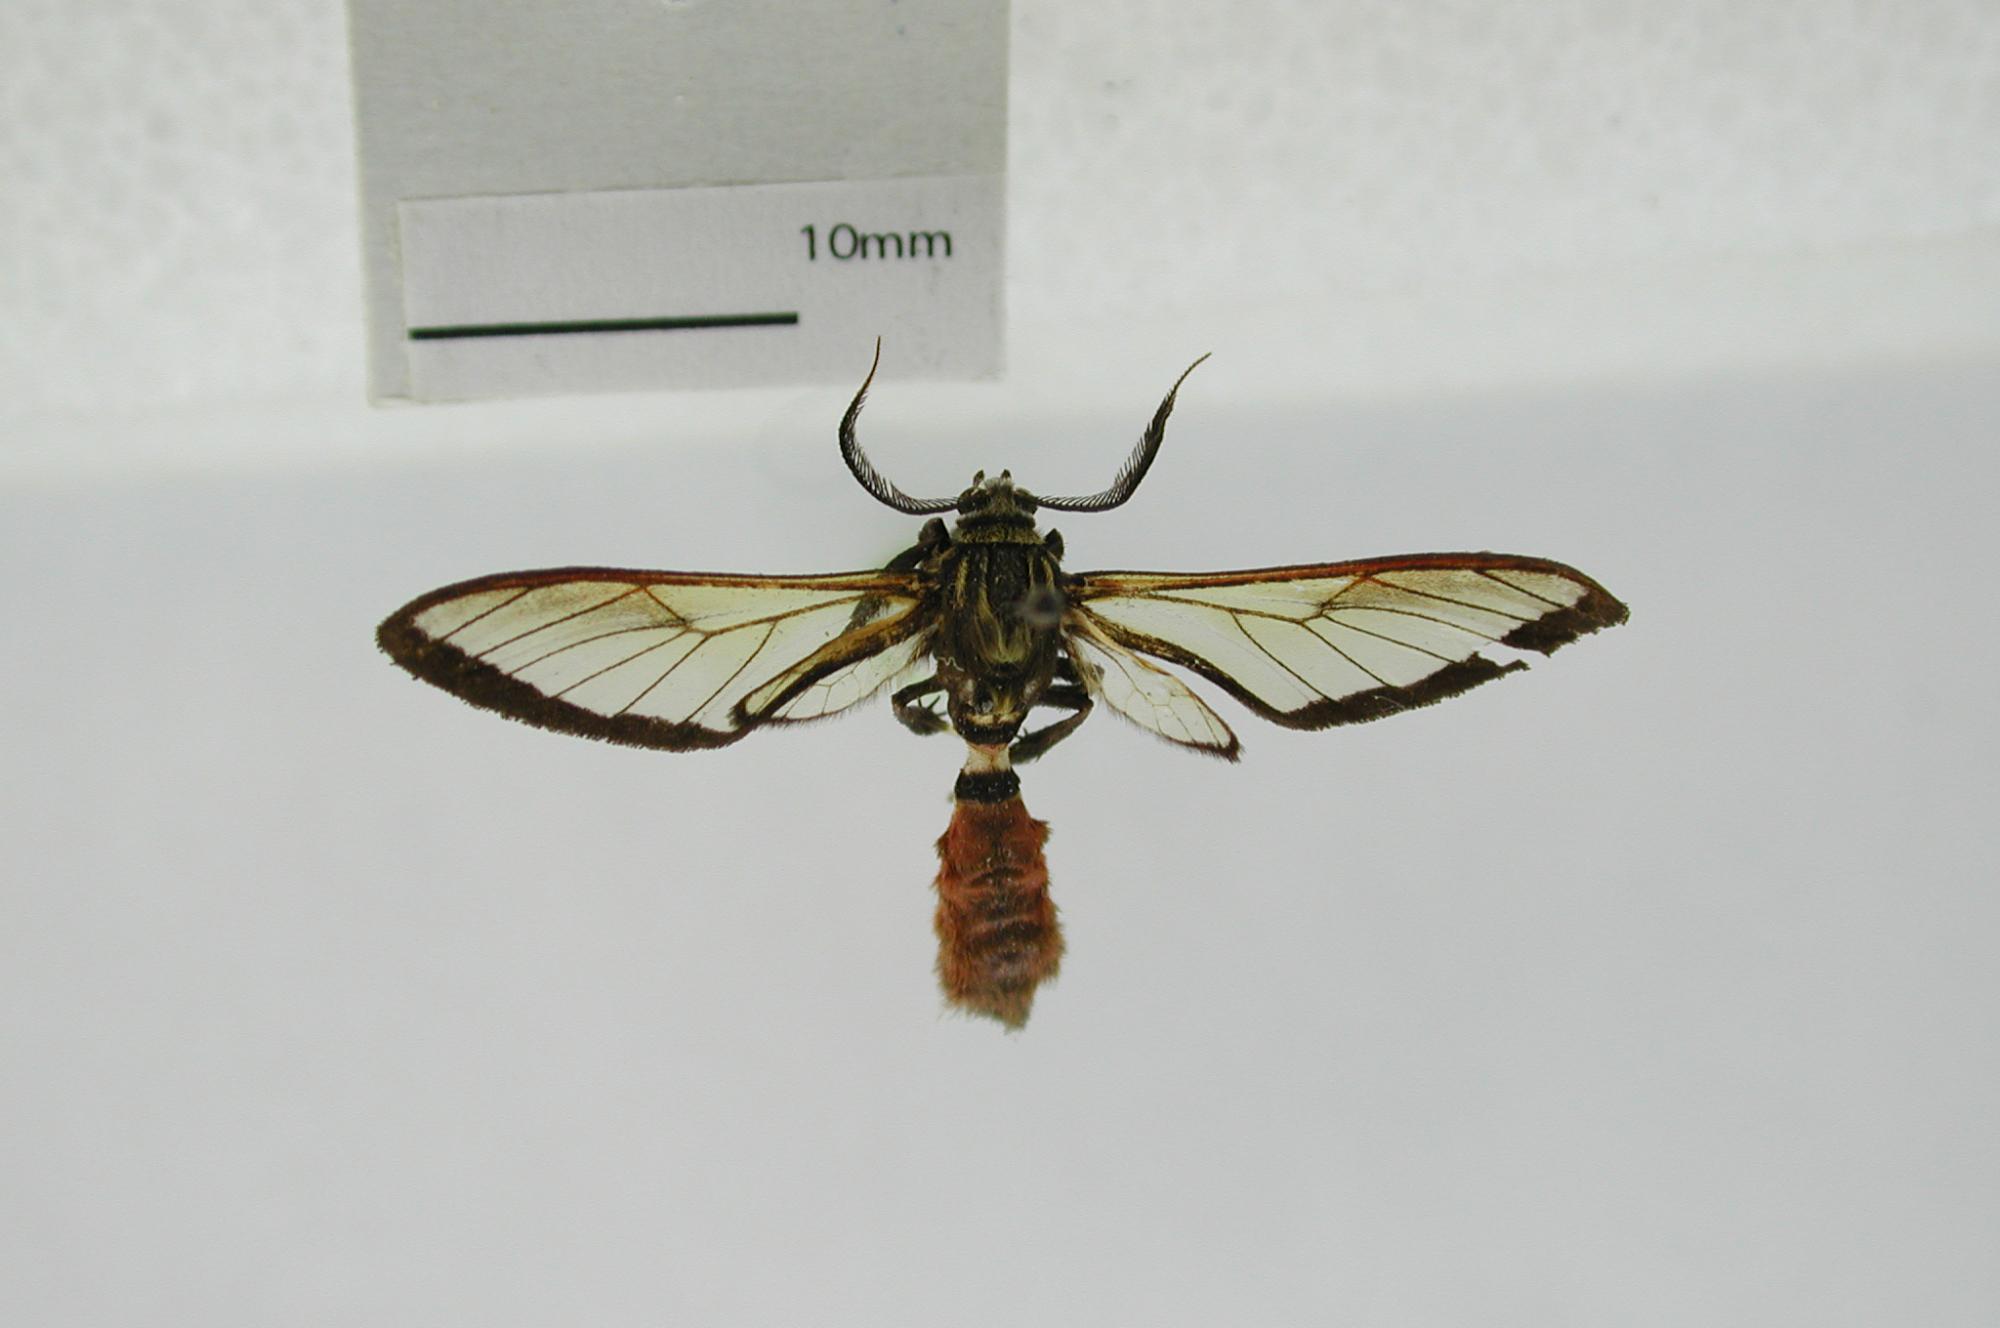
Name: Eumenogaster caurensis
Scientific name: Eumenogaster caurensis Klages, 1906
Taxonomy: Animalia, Arthropoda, Insecta, Lepidoptera, Arctiidae
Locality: Caura, Venezuela
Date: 8 Dec 1899